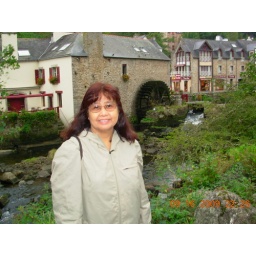
colorful houses by the river